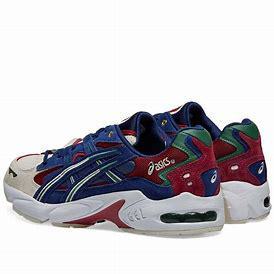
Brand: Asics
Model: Gel Kayano 5 OG